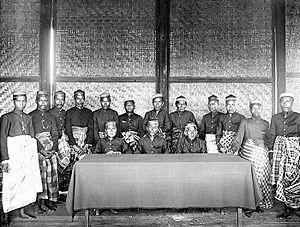
Bone était un des principaux royaumes bugis dans la province indonésienne actuelle de Sulawesi du Sud dans l'île de Célèbes.